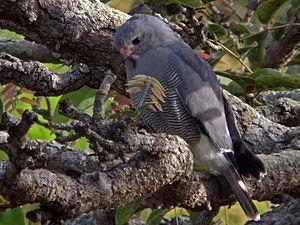
Nombre d'espèces: 663
L'Autour unibande ou Buse unibande est une espèce de rapace de la famille des Accipitridae. Commun sur le continent africain, il se nourrit de petits vertébrés.